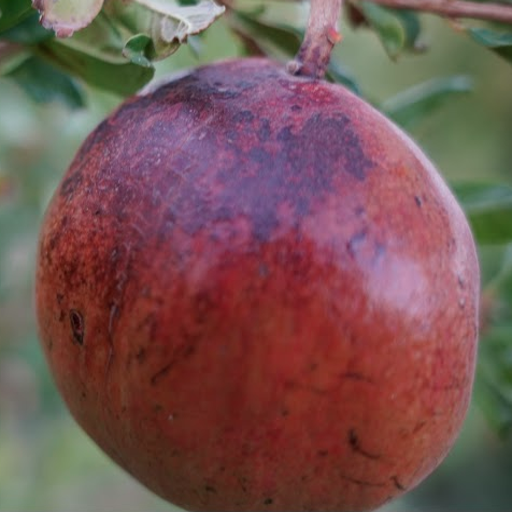
Label: Sunburn